Dennis Walger

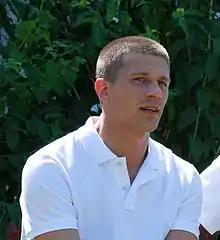

Dennis Walger (born 29 February 1984 in Offenbach am Main) is a German international rugby union player, playing for the RK Heusenstamm in the Rugby-Bundesliga and the German national rugby union team.